Cornish corporate heraldry

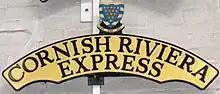
A "Cornish Riviera Express" headboard (including the shield and motto used in the Cornwall County Council coat of arms)

Supporters: On either side a Cornish chough proper [beaked and legged gules], supporting an ostrich feather Argent, penned Or.